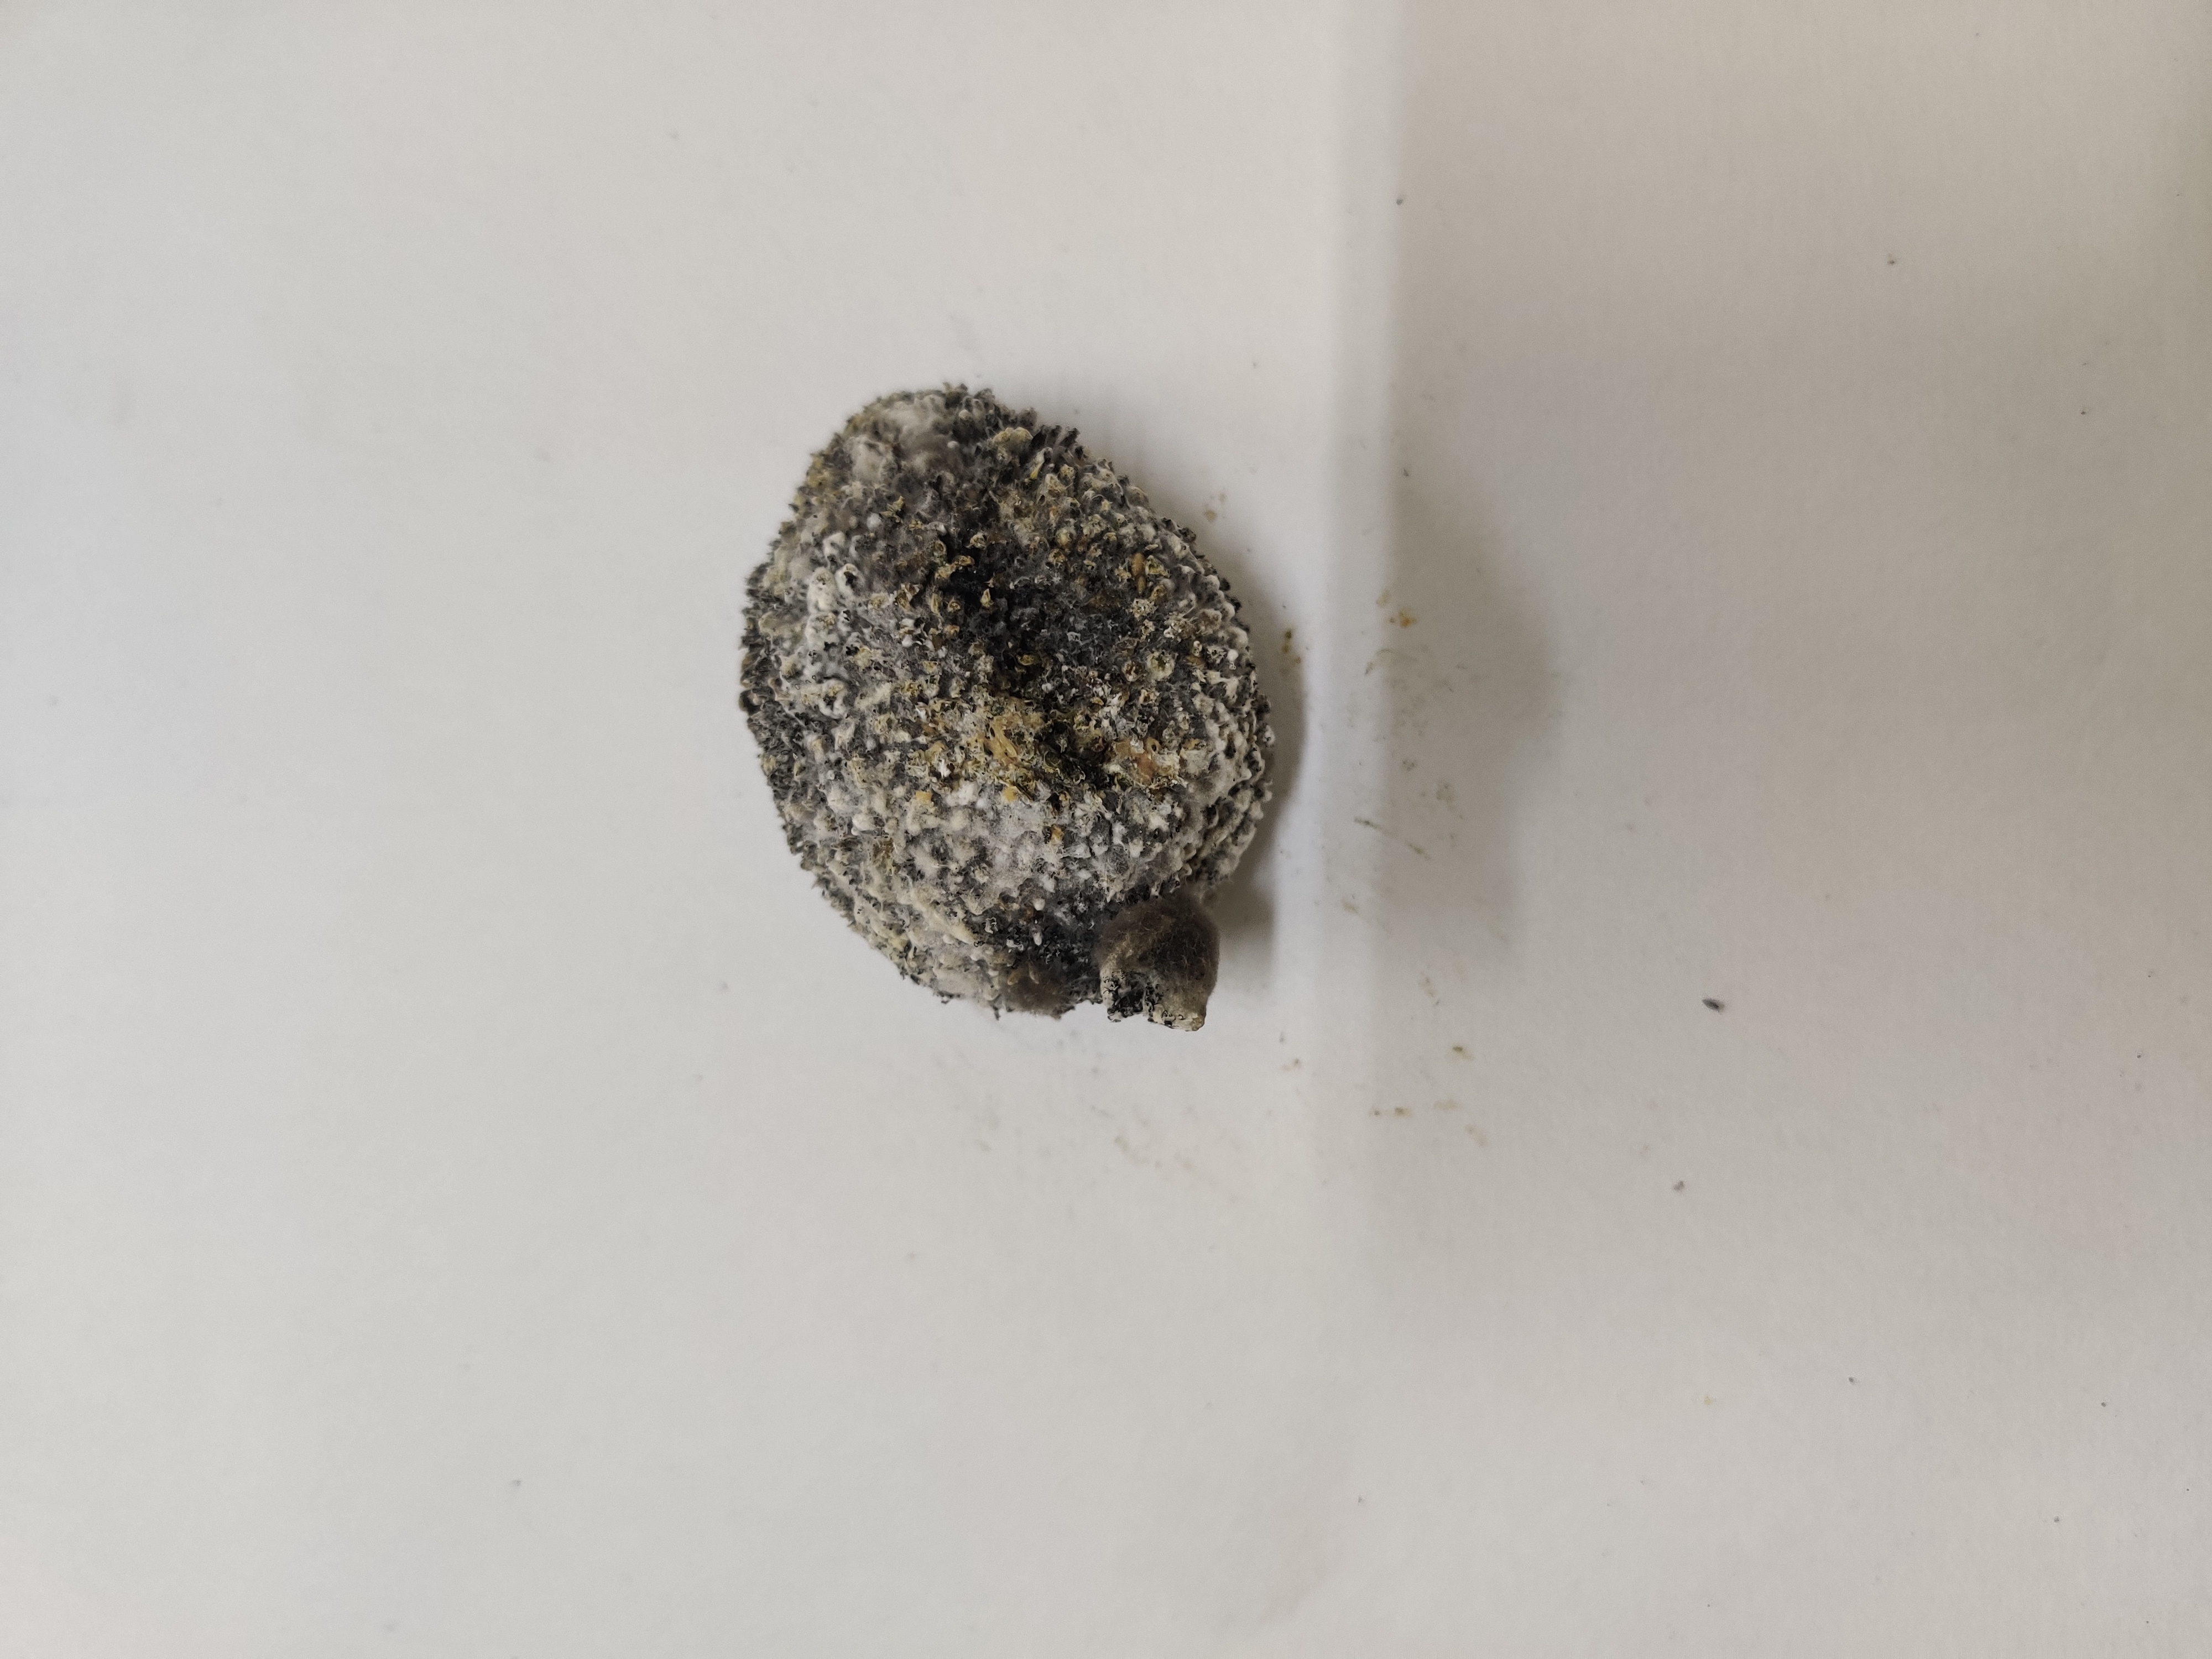
Crop: Spiny Gourd
Condition: Damaged